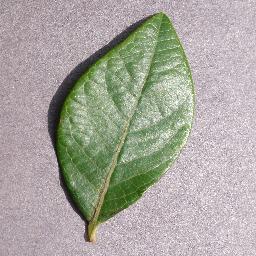
Label: Blueberry___healthy